Julian Hotel

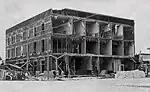
Hotel Corvallis during major remodel

In 1910, a major overhaul of the existing structure began under direction of architect Elmer E. McClaran, a Portland, Oregon base architect. The remodel to the structure was completed in 1911, with the hotel being transformed in the Colonial style. This overhaul of the structure removed almost all of the Victorian details of the original hotel, most notably the corner bump-out and turret. A fourth floor was added during this major overhaul. This addition brought the room count of the hotel to 100. The remodel also brought with it a large dining hall, that seated up to 300 patrons. This dining hall was advertised at its grand re-opening as having “13 waitresses and 1 Chinese servant”. Once completed, the hotel was renamed after its owner, State Senator Julian N. McFadden.